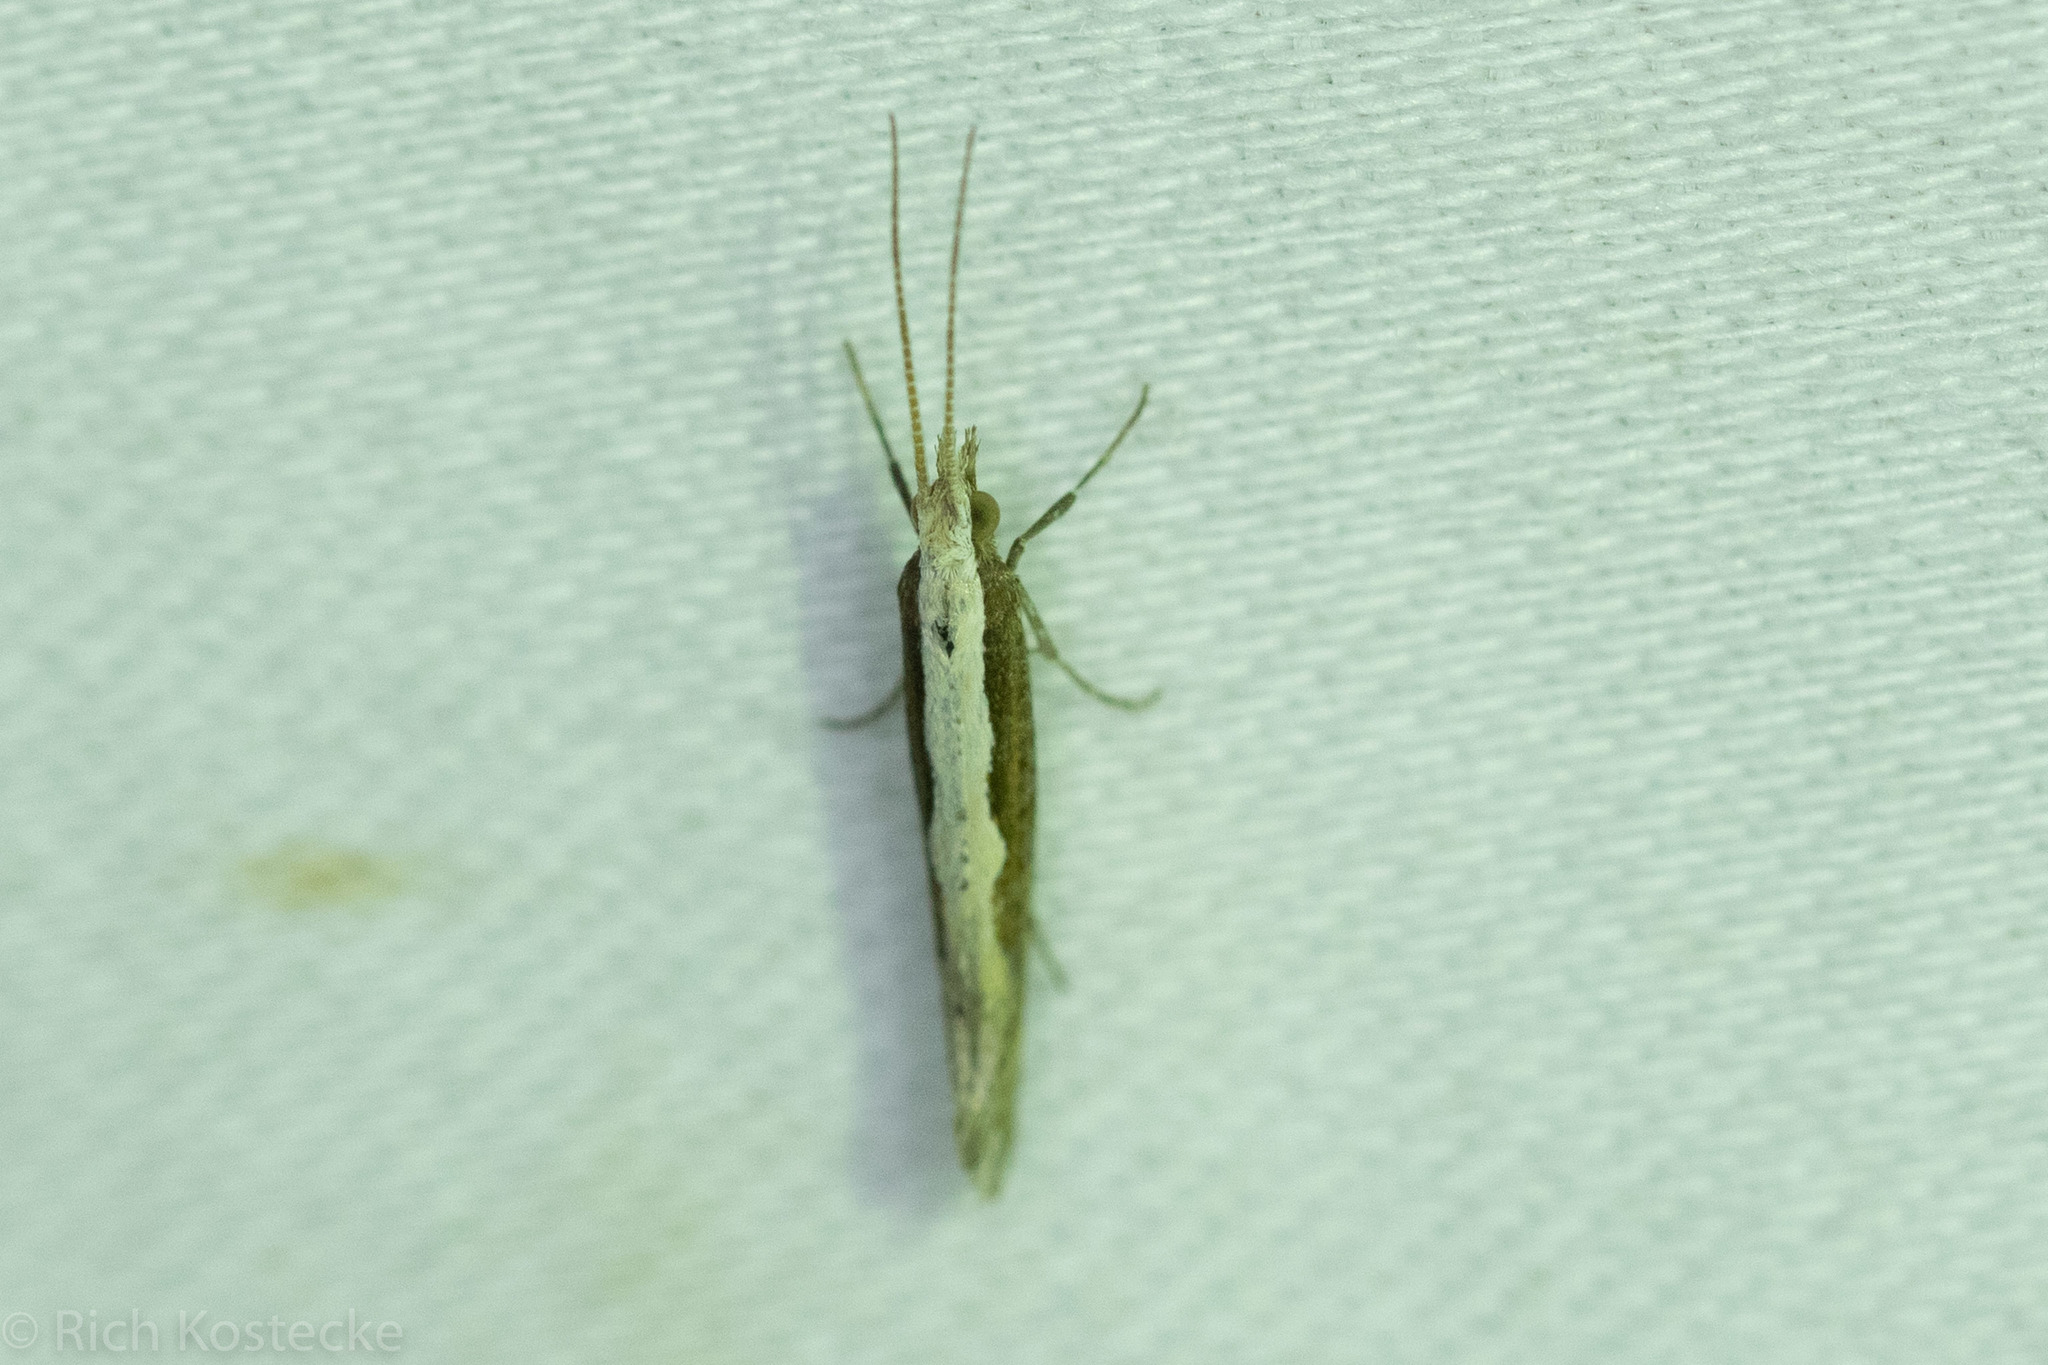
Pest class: diamondback_moth